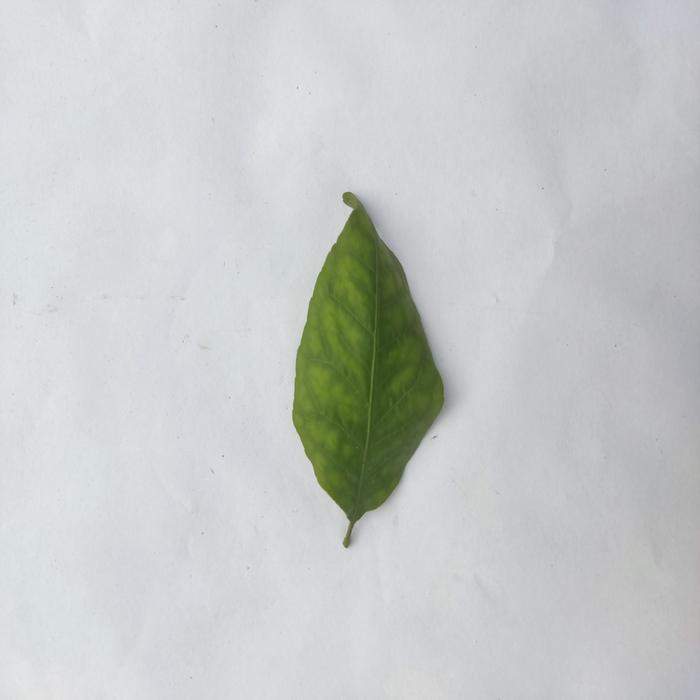
Crop: Aegle Marmelos
Leaf condition: Leaf_Spot